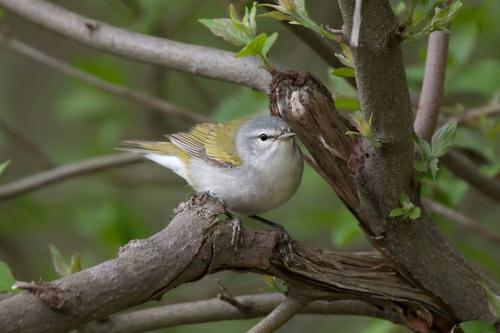
A photo of a tennessee warbler